Moambe chicken
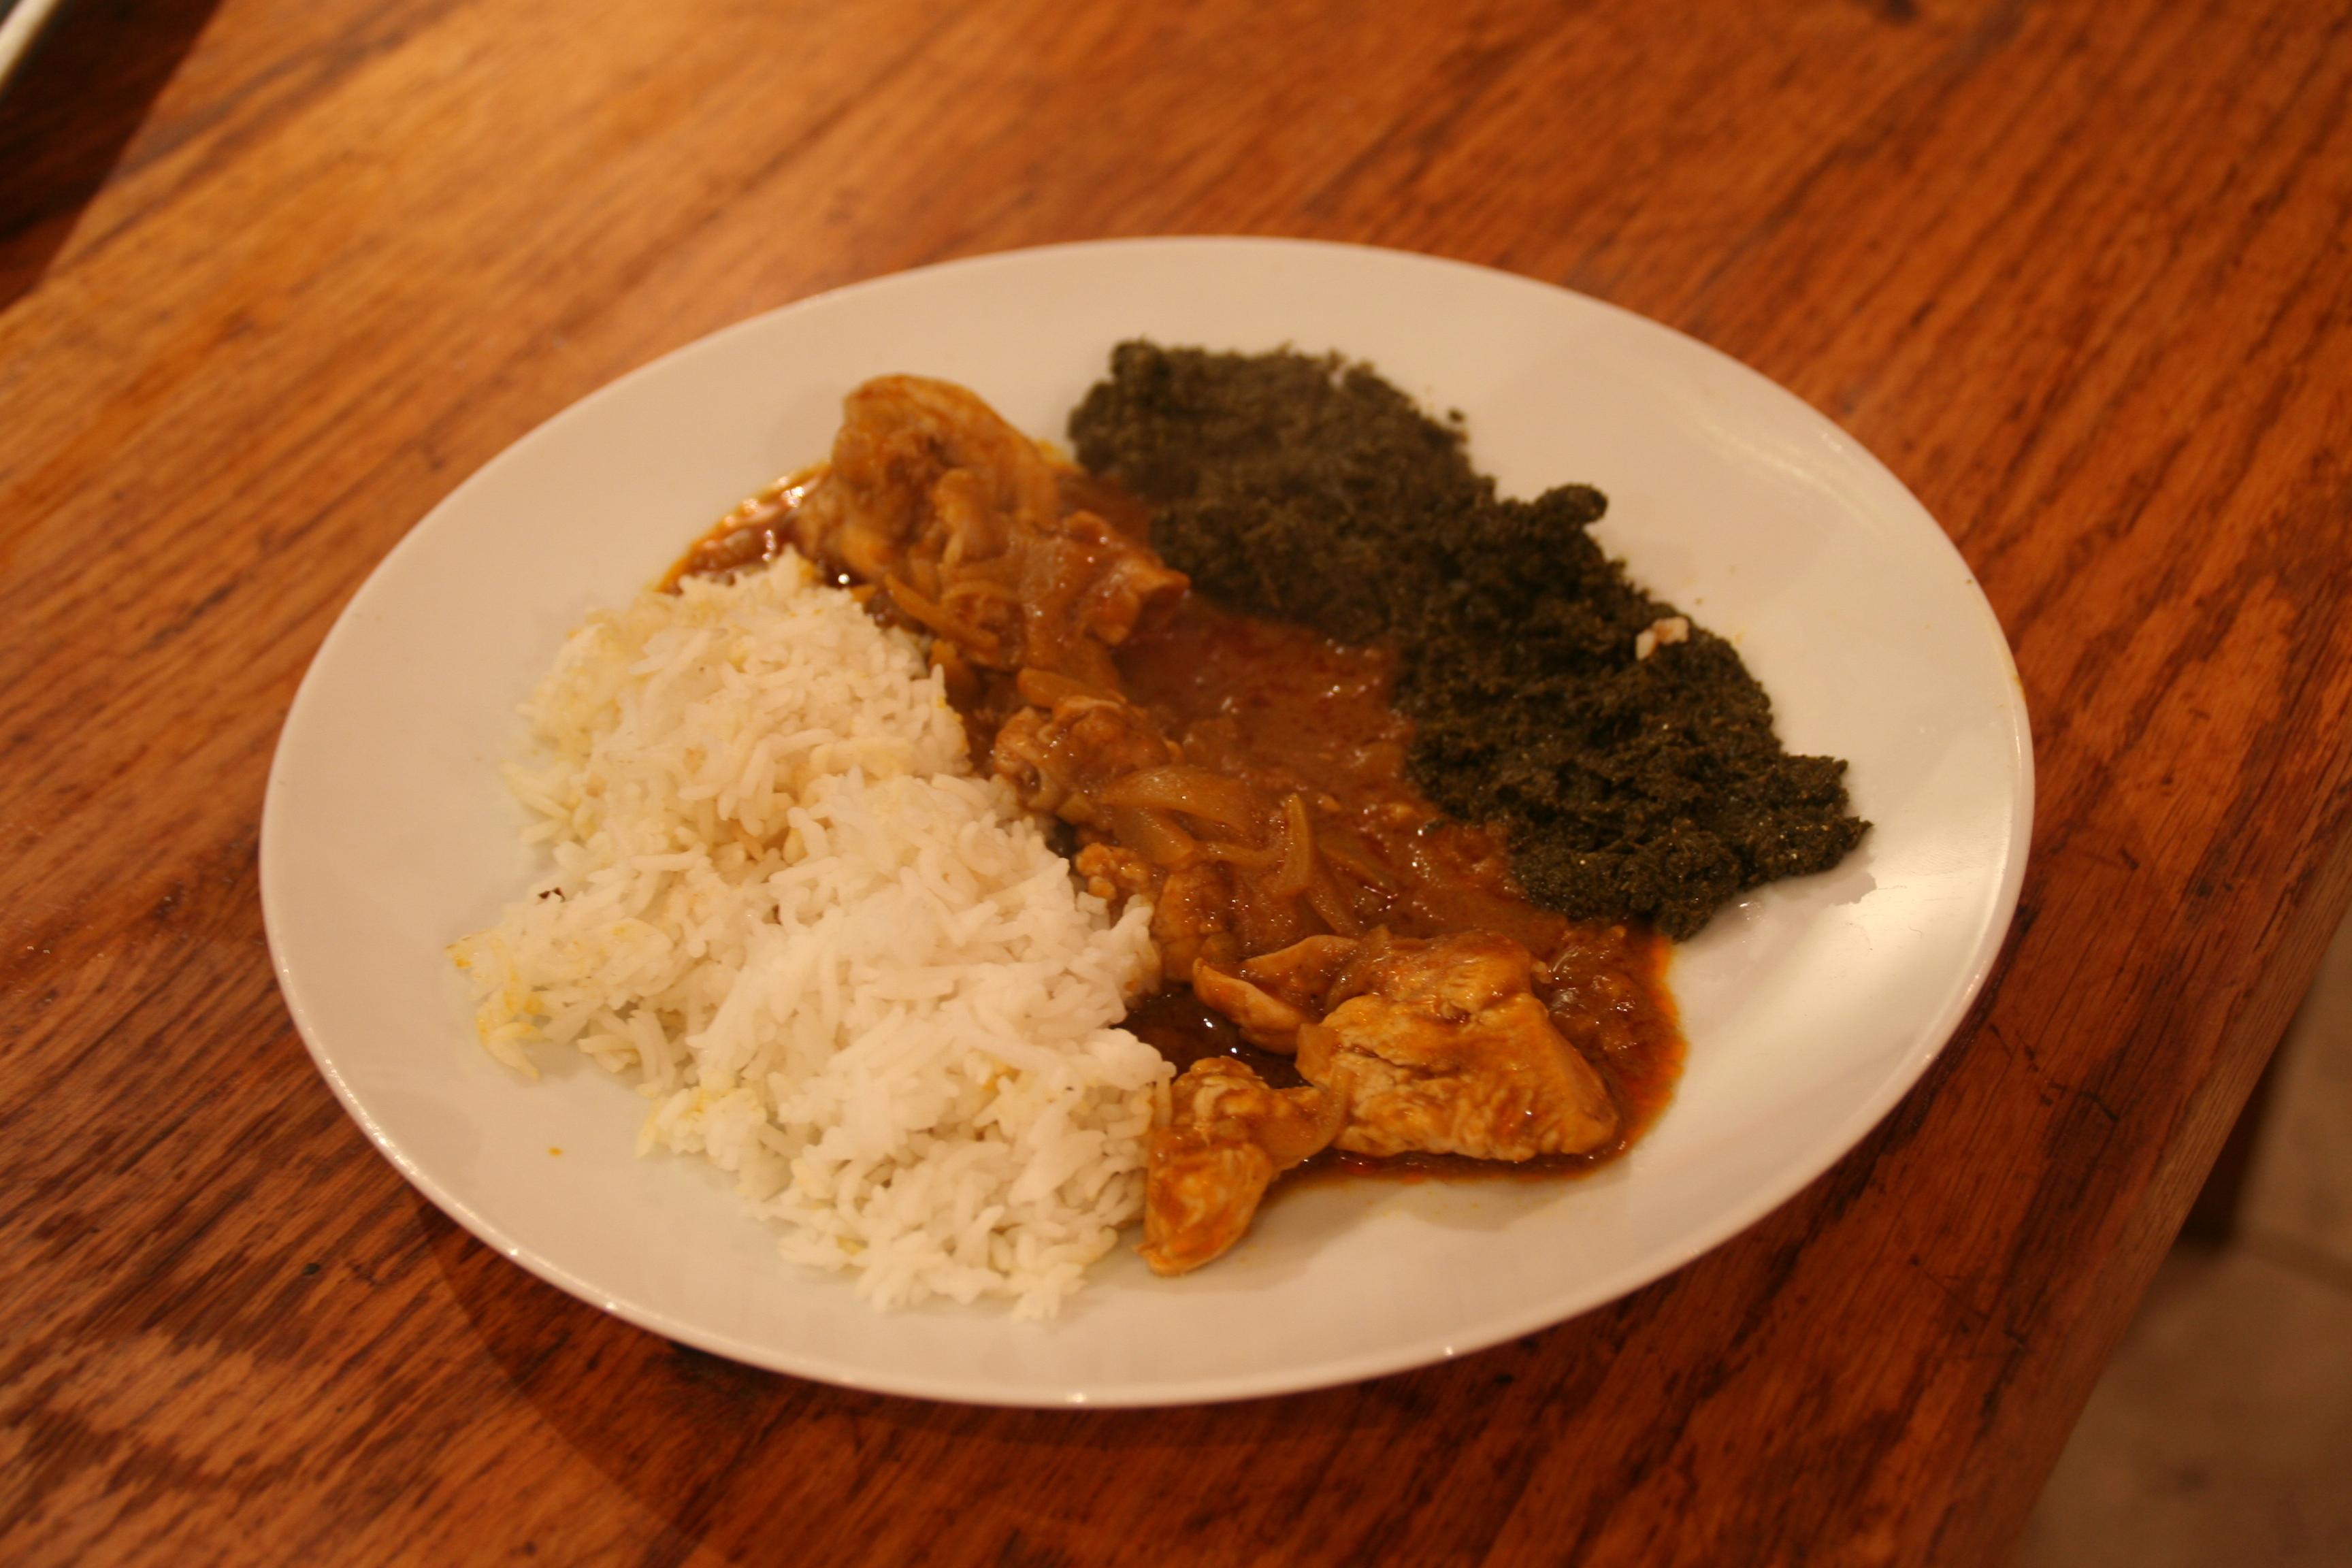
Also known as:
cs - Czech: Kuře moambe
fr - French: Poulet moambe
jv - Javanese: Pitik moambé
ko - Korean: 닭고기 므왐바
pt - Portuguese: Moamba de galinha
ru - Russian: Курица моамбе
sw - Swahili: Kuku wa Moambe
uk - Ukrainian: Курка моамбе
uz - Uzbek: Moambe tovuqi
Category: stew (chicken stew)
Cuisine: Central African
Associated cuisines: Central African
Area: Angola, Cameroon, Central African Republic, Chad, Democratic Republic of the Congo, Republic of the Congo, Equatorial Guinea, Gabon, São Tomé and Príncipe
Countries: Congo, Angola
Region: Middle Africa, , , ,
The dish is a savory chicken with spices and palm butter.